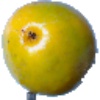
Label: maracuja